Andrea Chénier

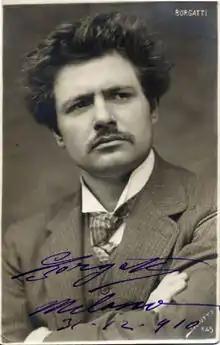
Giuseppe Borgatti, the first Chénier

The work was first performed at the Teatro alla Scala, Milan, on 28 March 1896 with Evelina Carrera, Giuseppe Borgatti (who replaced Alfonso Garulli at the eleventh hour) and Mario Sammarco in the leading parts of soprano, tenor and baritone respectively. Rodolfo Ferrari conducted.